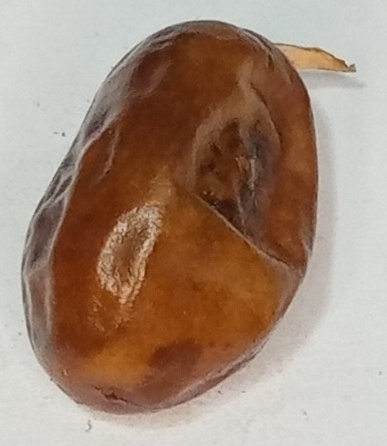
Variety: fasli-toto
Size: medium
Grade: grade-1